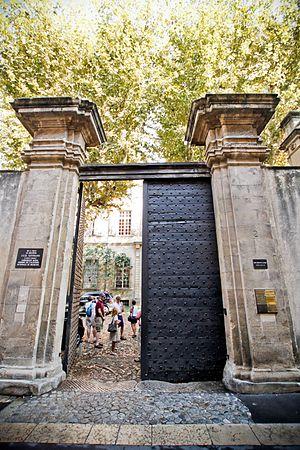
Le portail de l'hôtel Bonnet de la Baume, 2 rue Goyrand, Aix-en-Provence (France). Texte de la plaque de gauche
L'hôtel Bonnet de la Beaume, aussi orthographié Bonnet de la Baume, est un hôtel particulier situé aux 2-2bis rue Goyrand et 6 rue Frédéric Mistral à Aix-en-Provence.